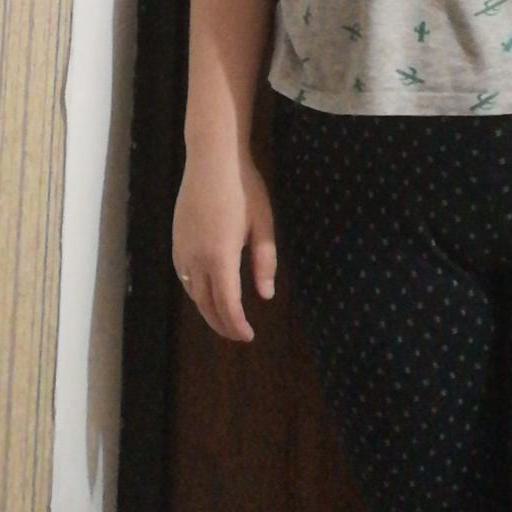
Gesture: no_gesture